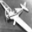
Label: airplane